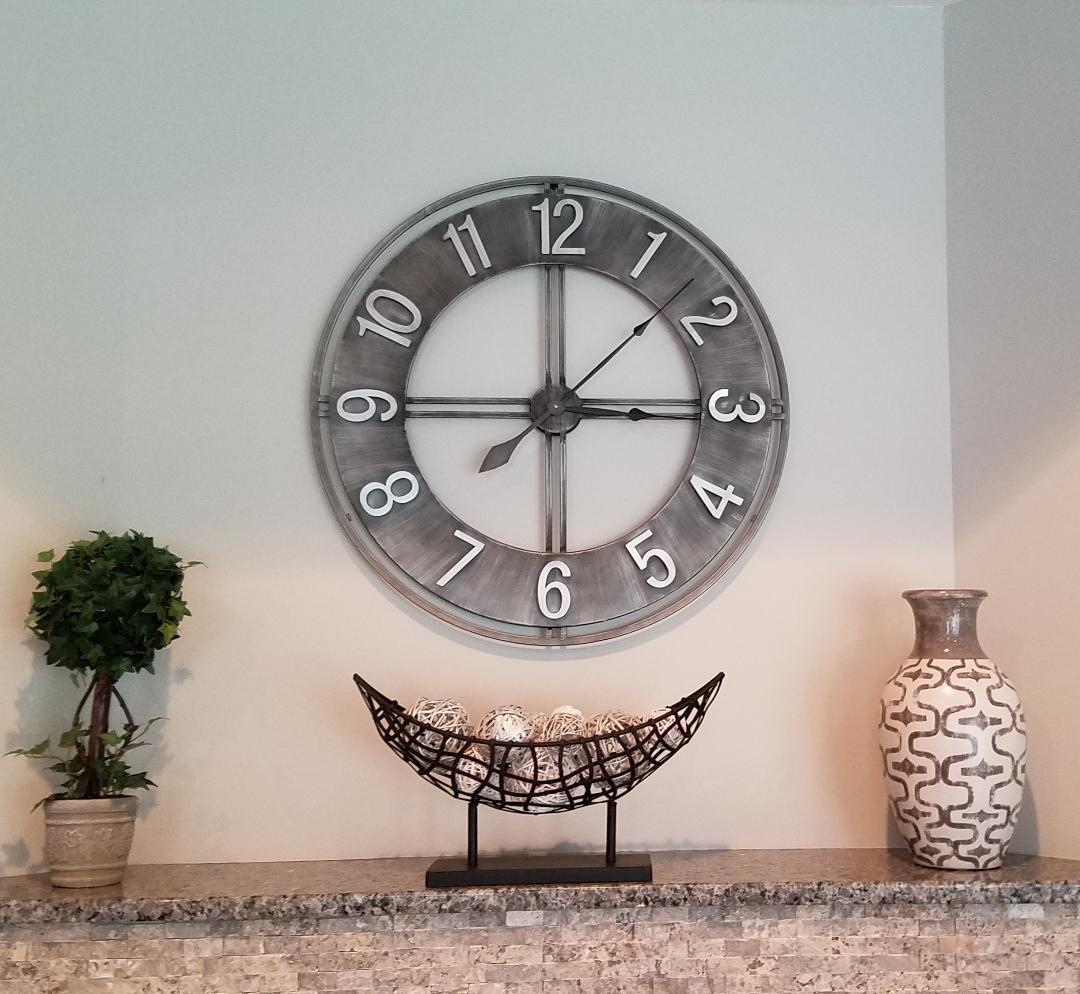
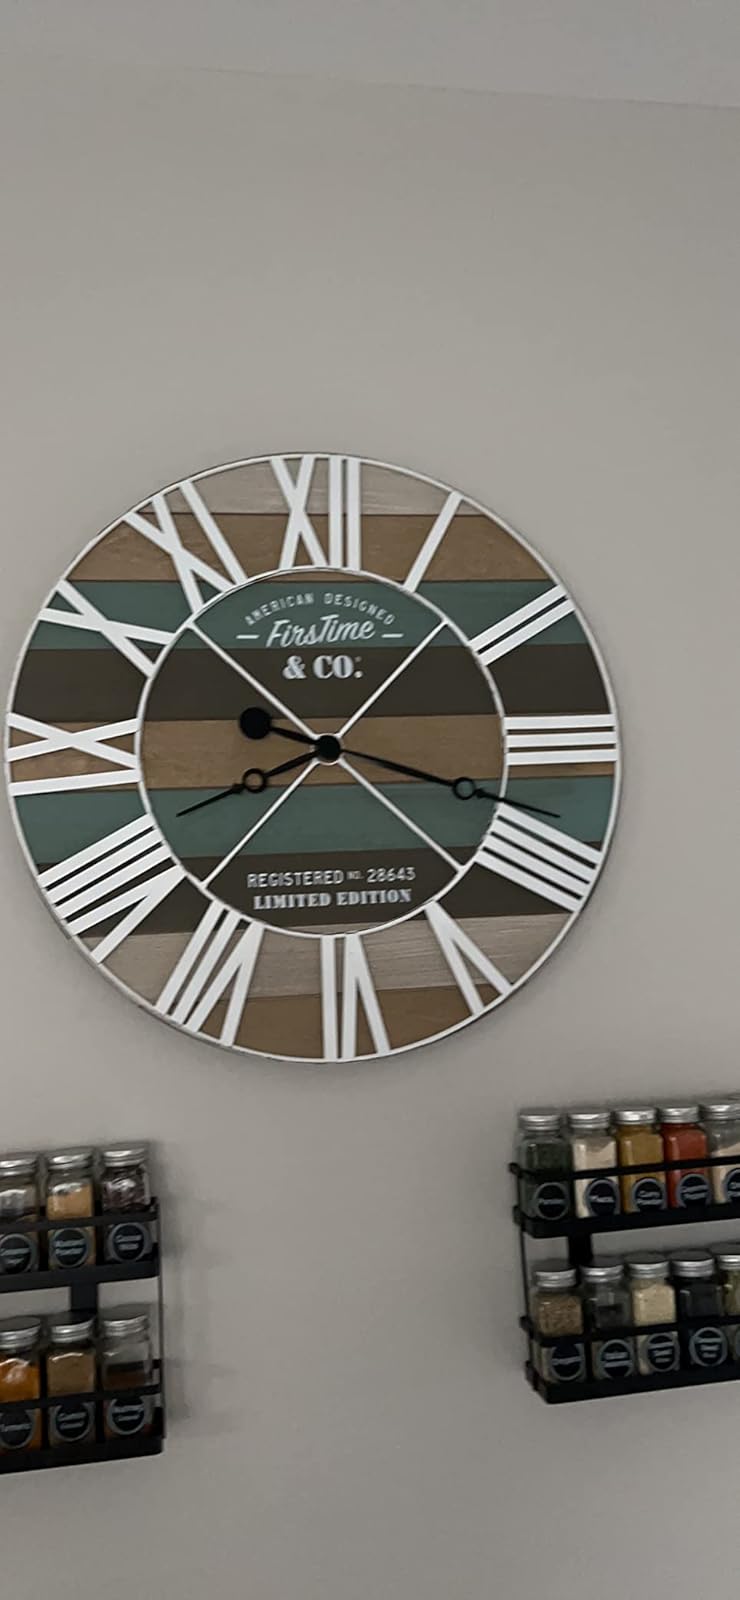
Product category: clock
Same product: no